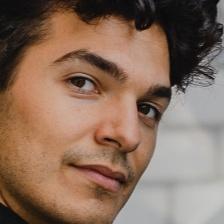
Label: faces